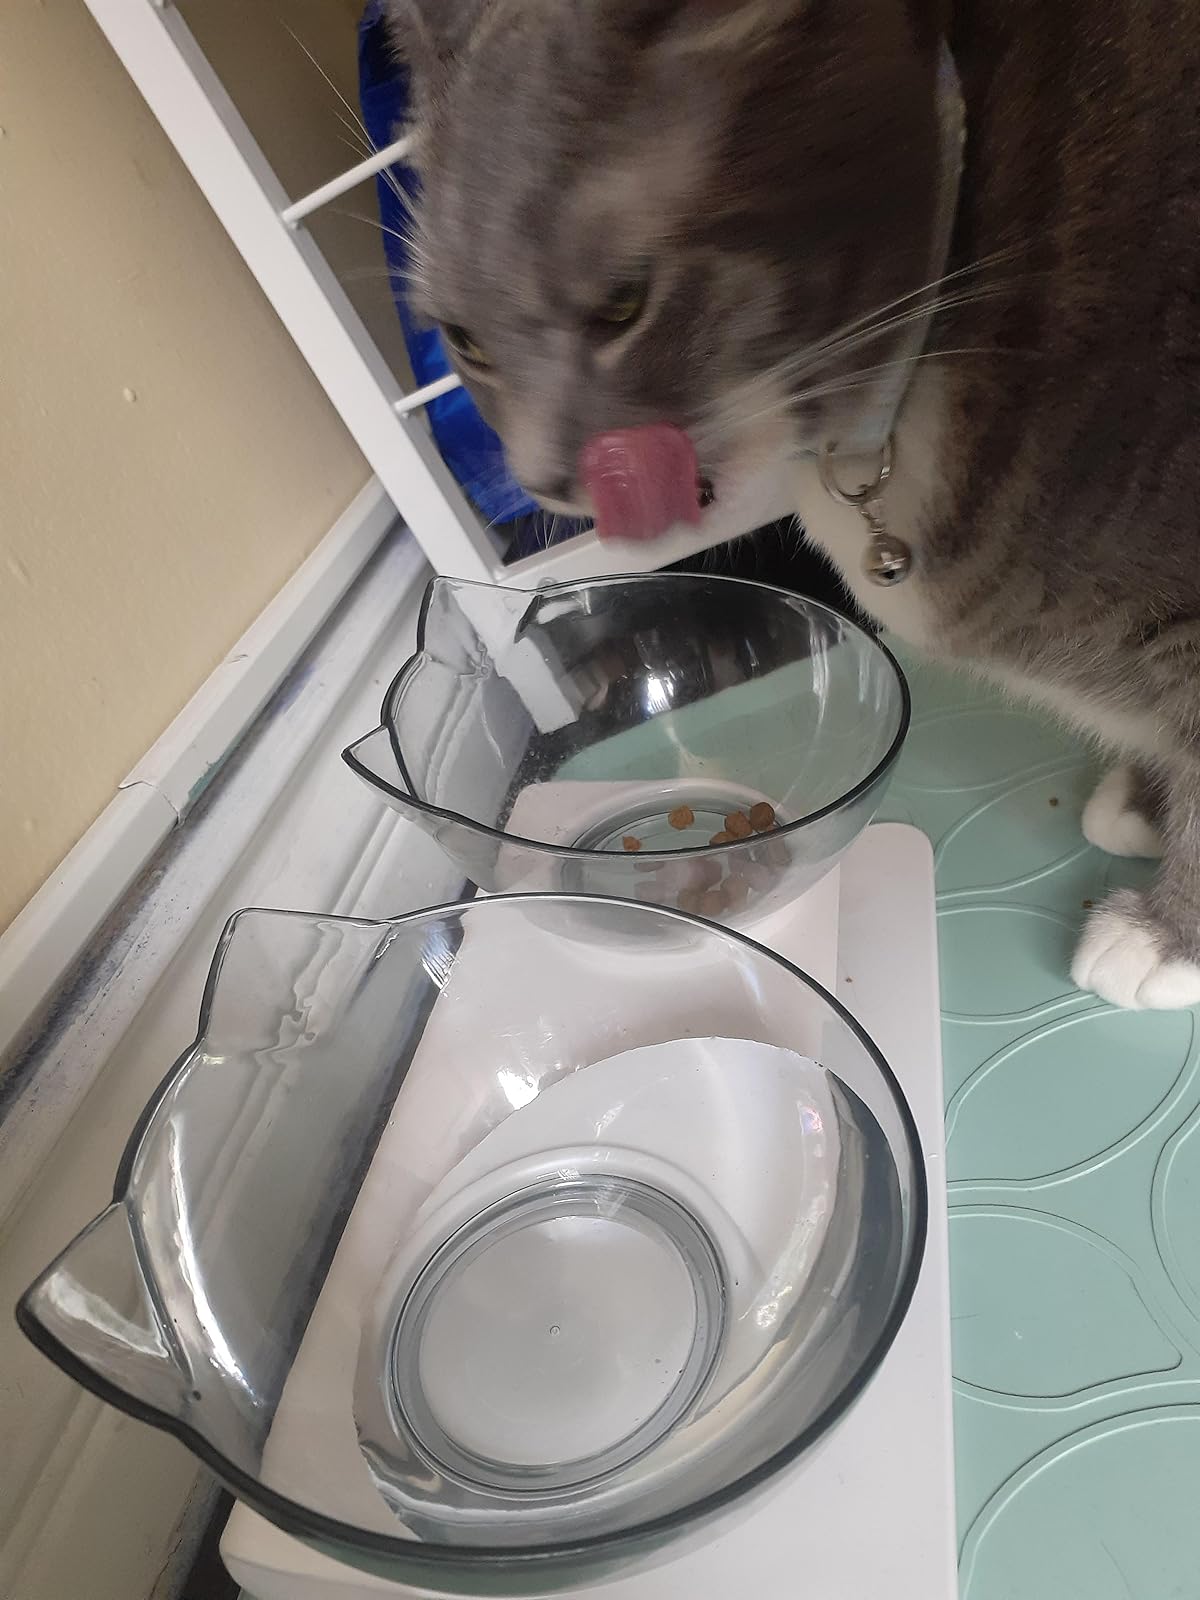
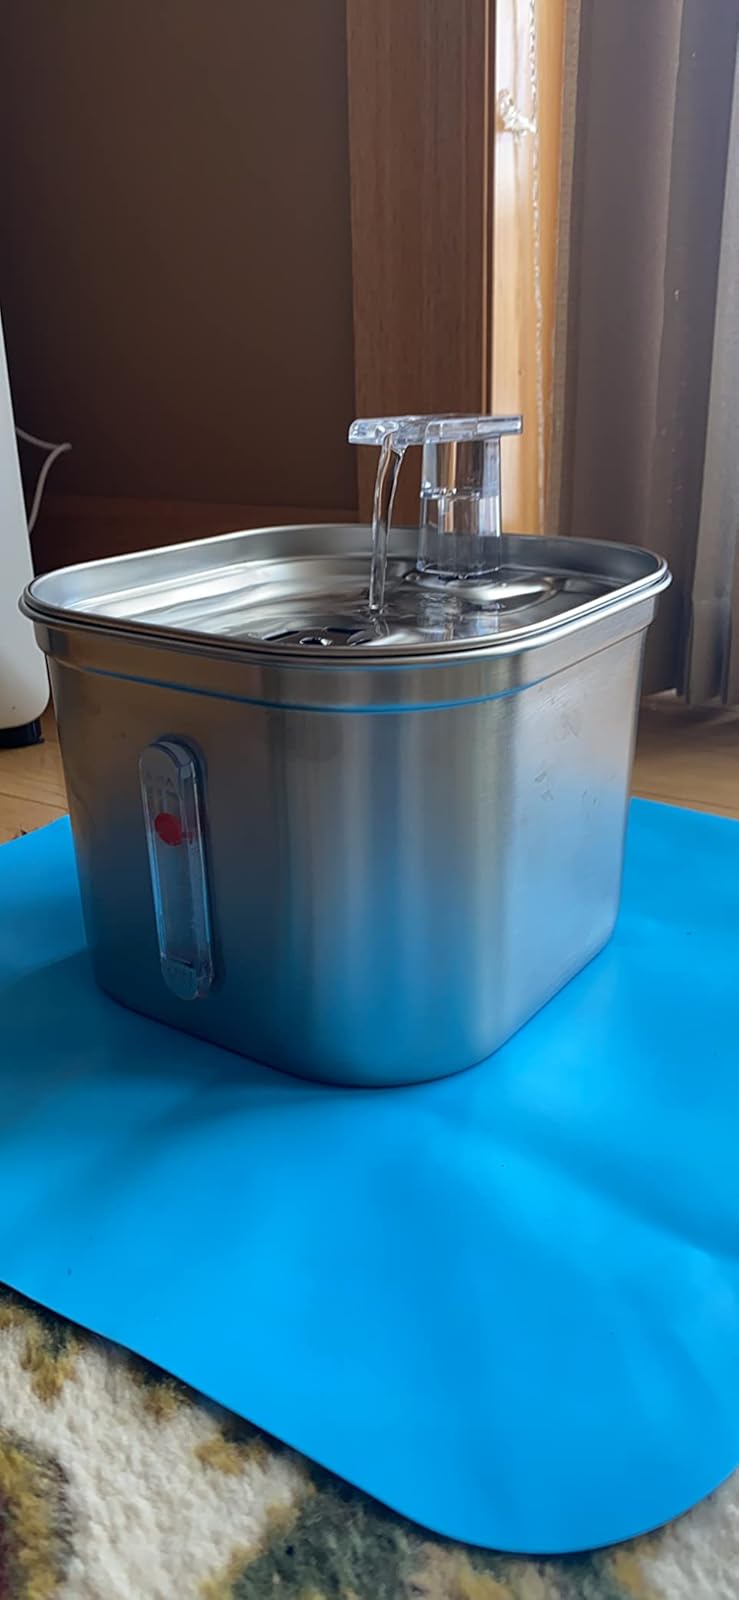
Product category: items_bowl
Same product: no